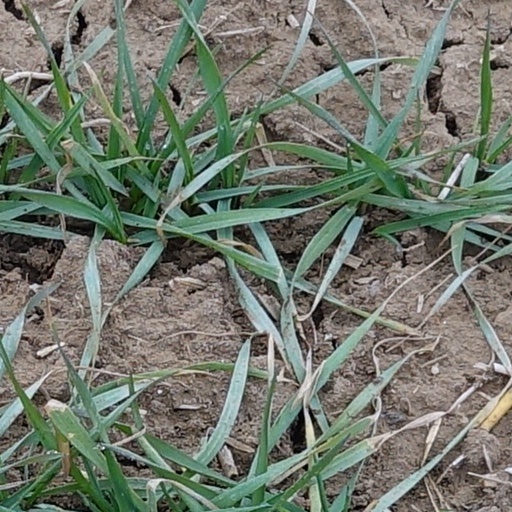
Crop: wheat